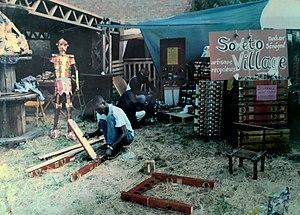
Stand de Soweto Village pour le festival Couleur Café, Bruxelles, Belgique
Soweto Village est un atelier d'artisanat de récupération situé à Niayes Thioker sur le plateau de Dakar au Sénégal. Il se trouve à l'entrée du quartier, rue des Dardanelles, entre le marché Sandaga et le tribunal régional de Dakar. Précurseur dans le genre au Sénégal, l'atelier exporte des travaux de récupération dans le monde entier, principalement vers la France, la Belgique, les Pays-Bas l’Espagne, mais aussi vers l'Australie, les États-Unis, et de nombreux autres pays...